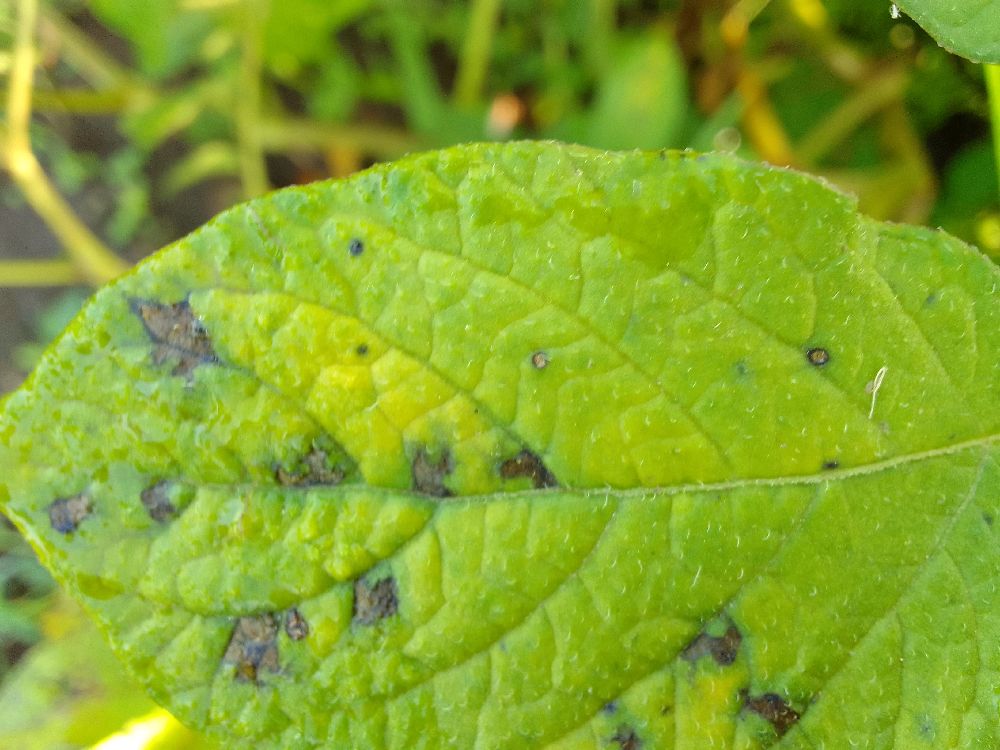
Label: Early blight